R. Muthuraman

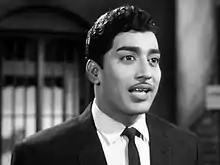
Muthuraman in "Server Sundaram" (1964)

Muthuraman Radhakrishnan (4 July 1929 – 16 October 1981) was an Indian actor who predominantly appeared in Tamil language films. He was a leading actor during the 1960s and 1970s and was known as Navarasa Thilagam. He paired with all the leading heroines of his time and acted in main and character roles. Muthuraman's son Karthik is also a popular Tamil actor and politician, and his grandson Gautham Karthik is also an actor who made his debut in "Kadal" (2013).